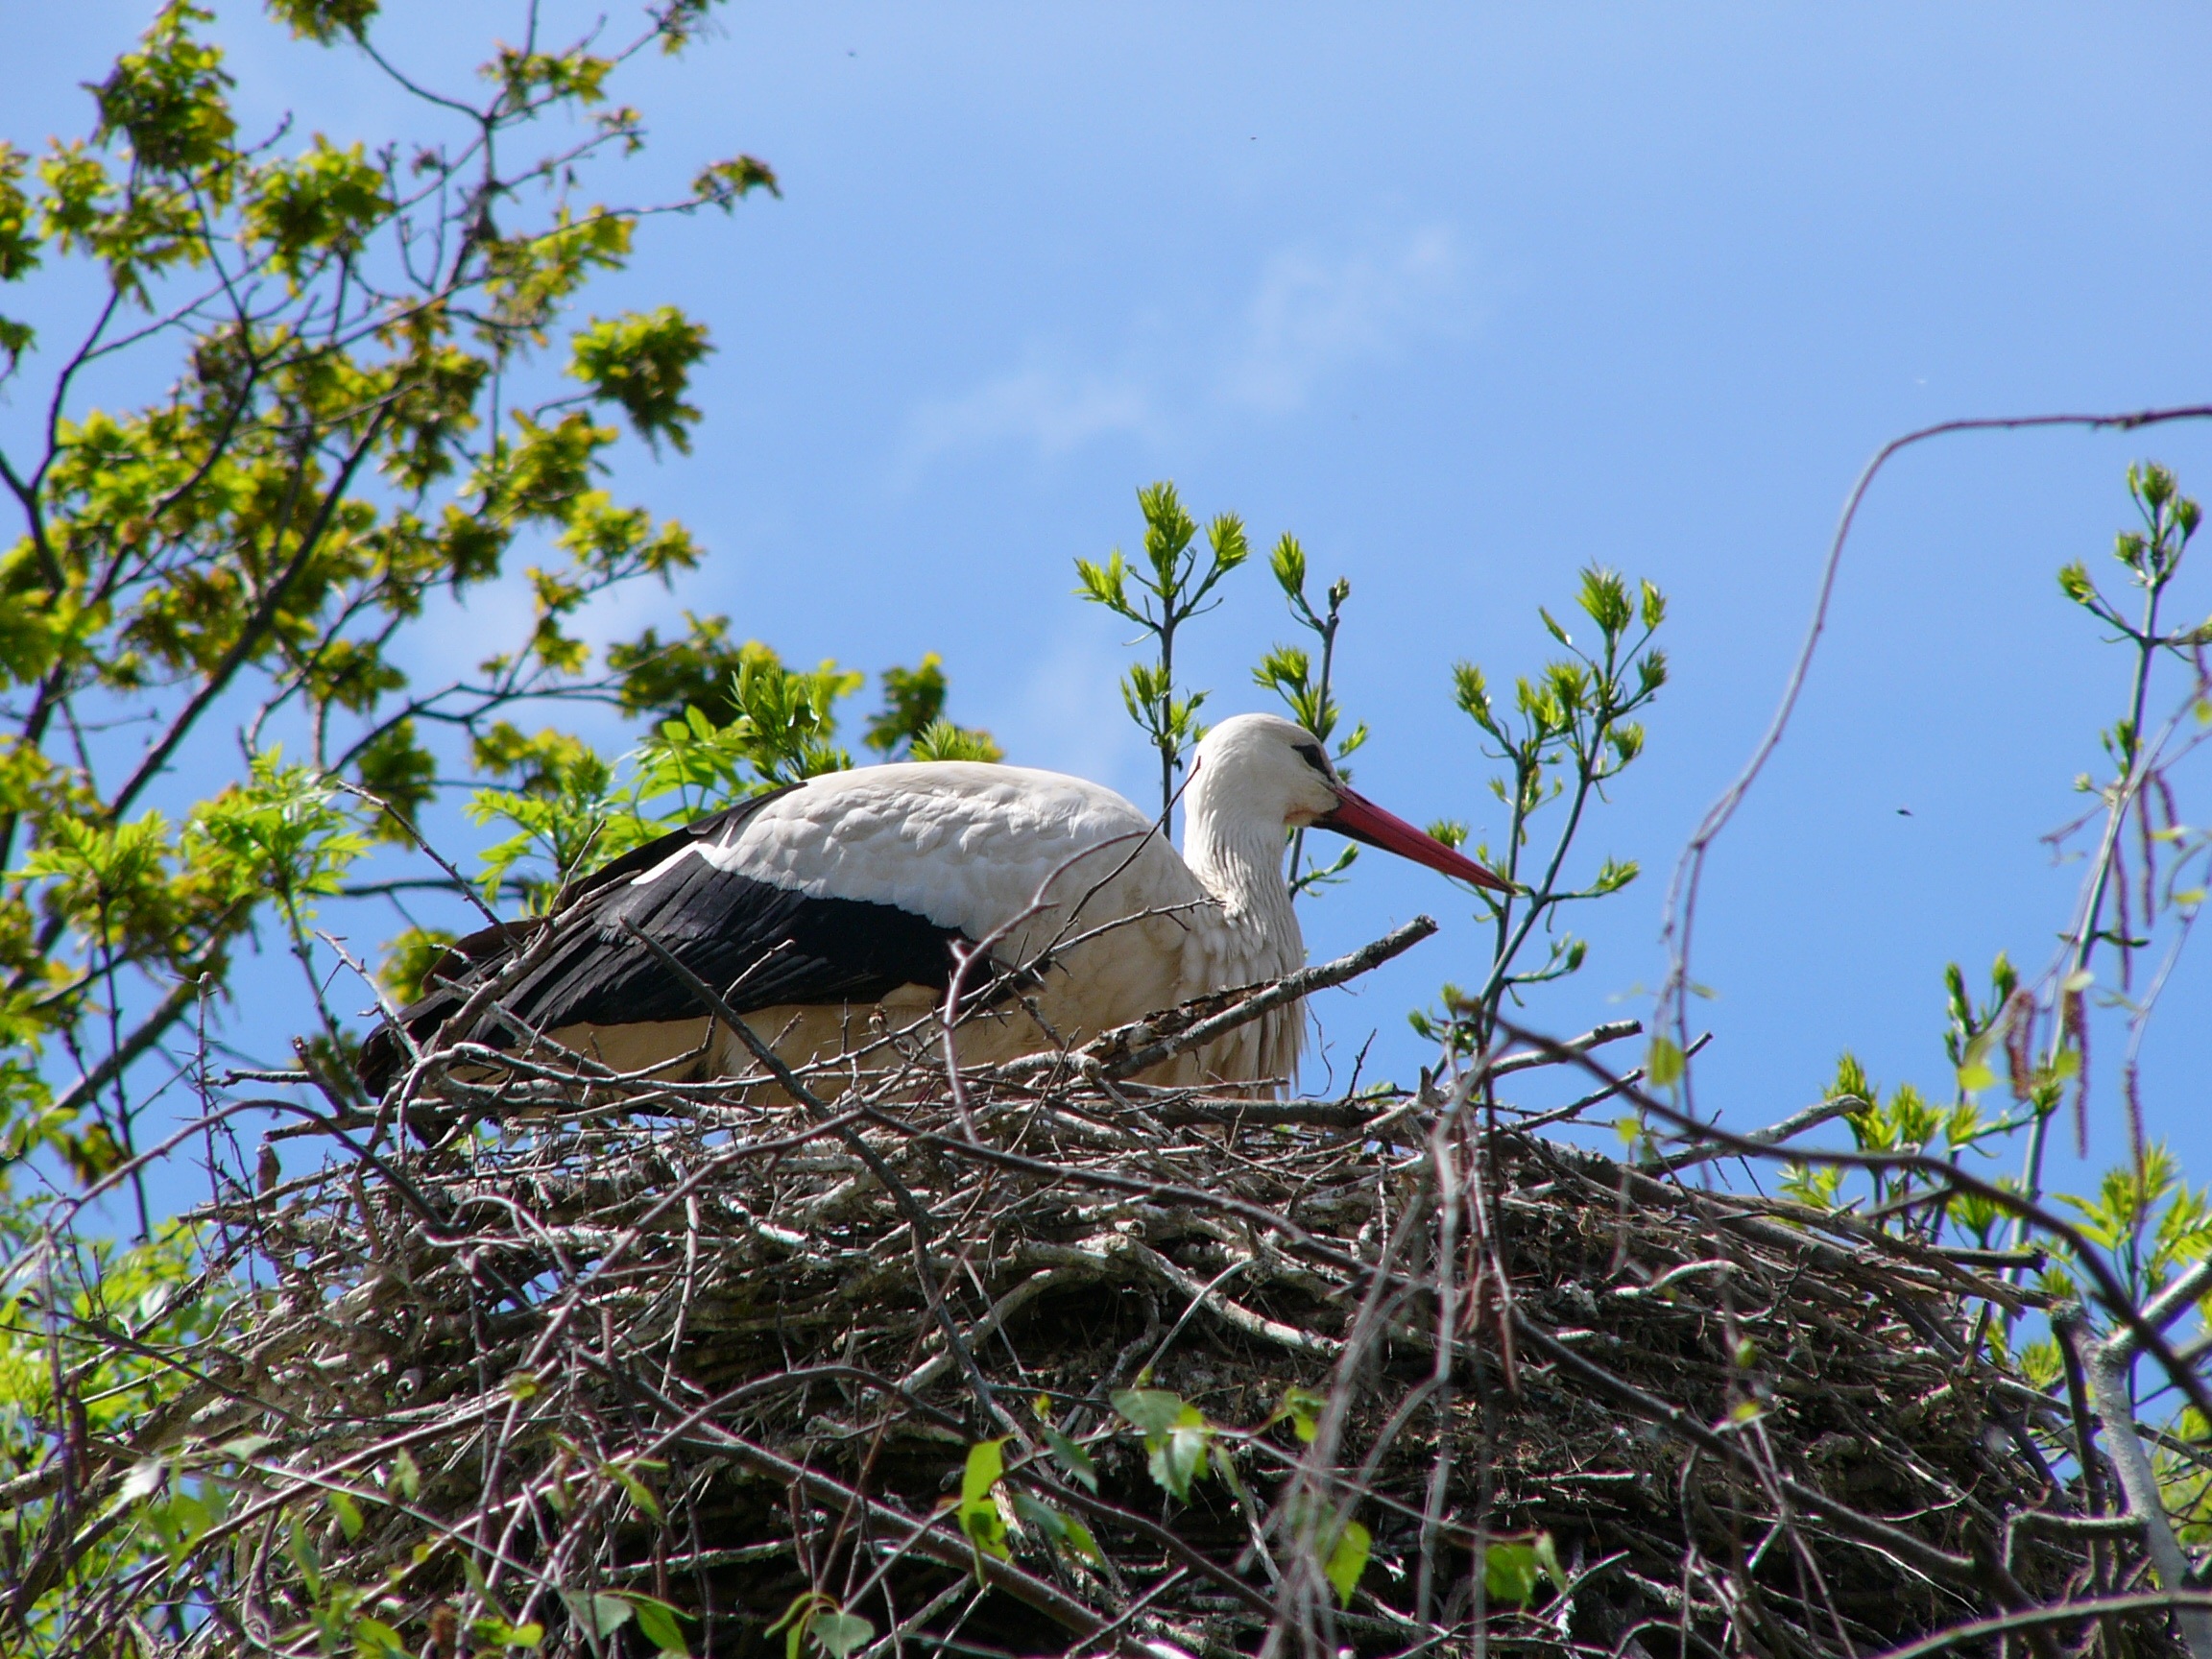
nature, bird, animal, wildlife, fauna, stork, vertebrate, heron, nest, ciconiiformes